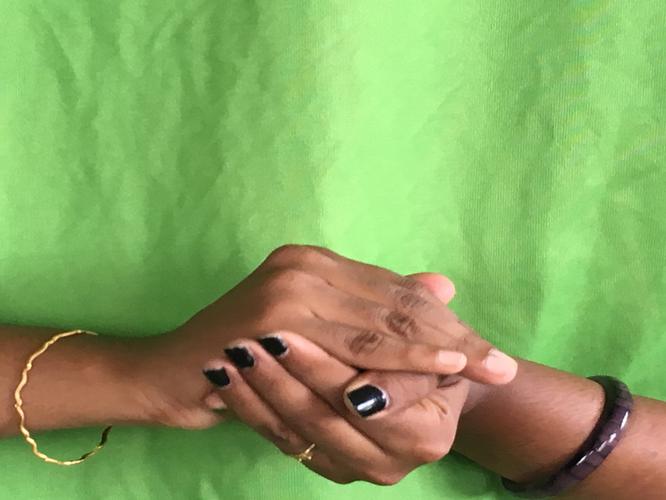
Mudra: Samputa
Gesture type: double_hand